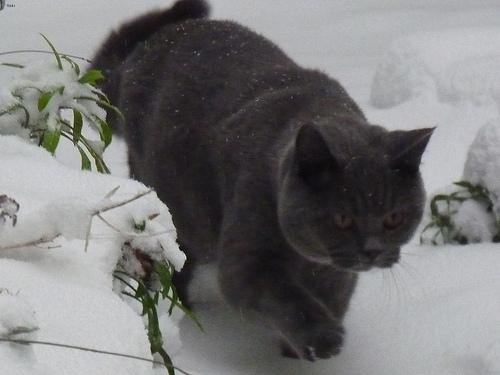
Breed: British Shorthair